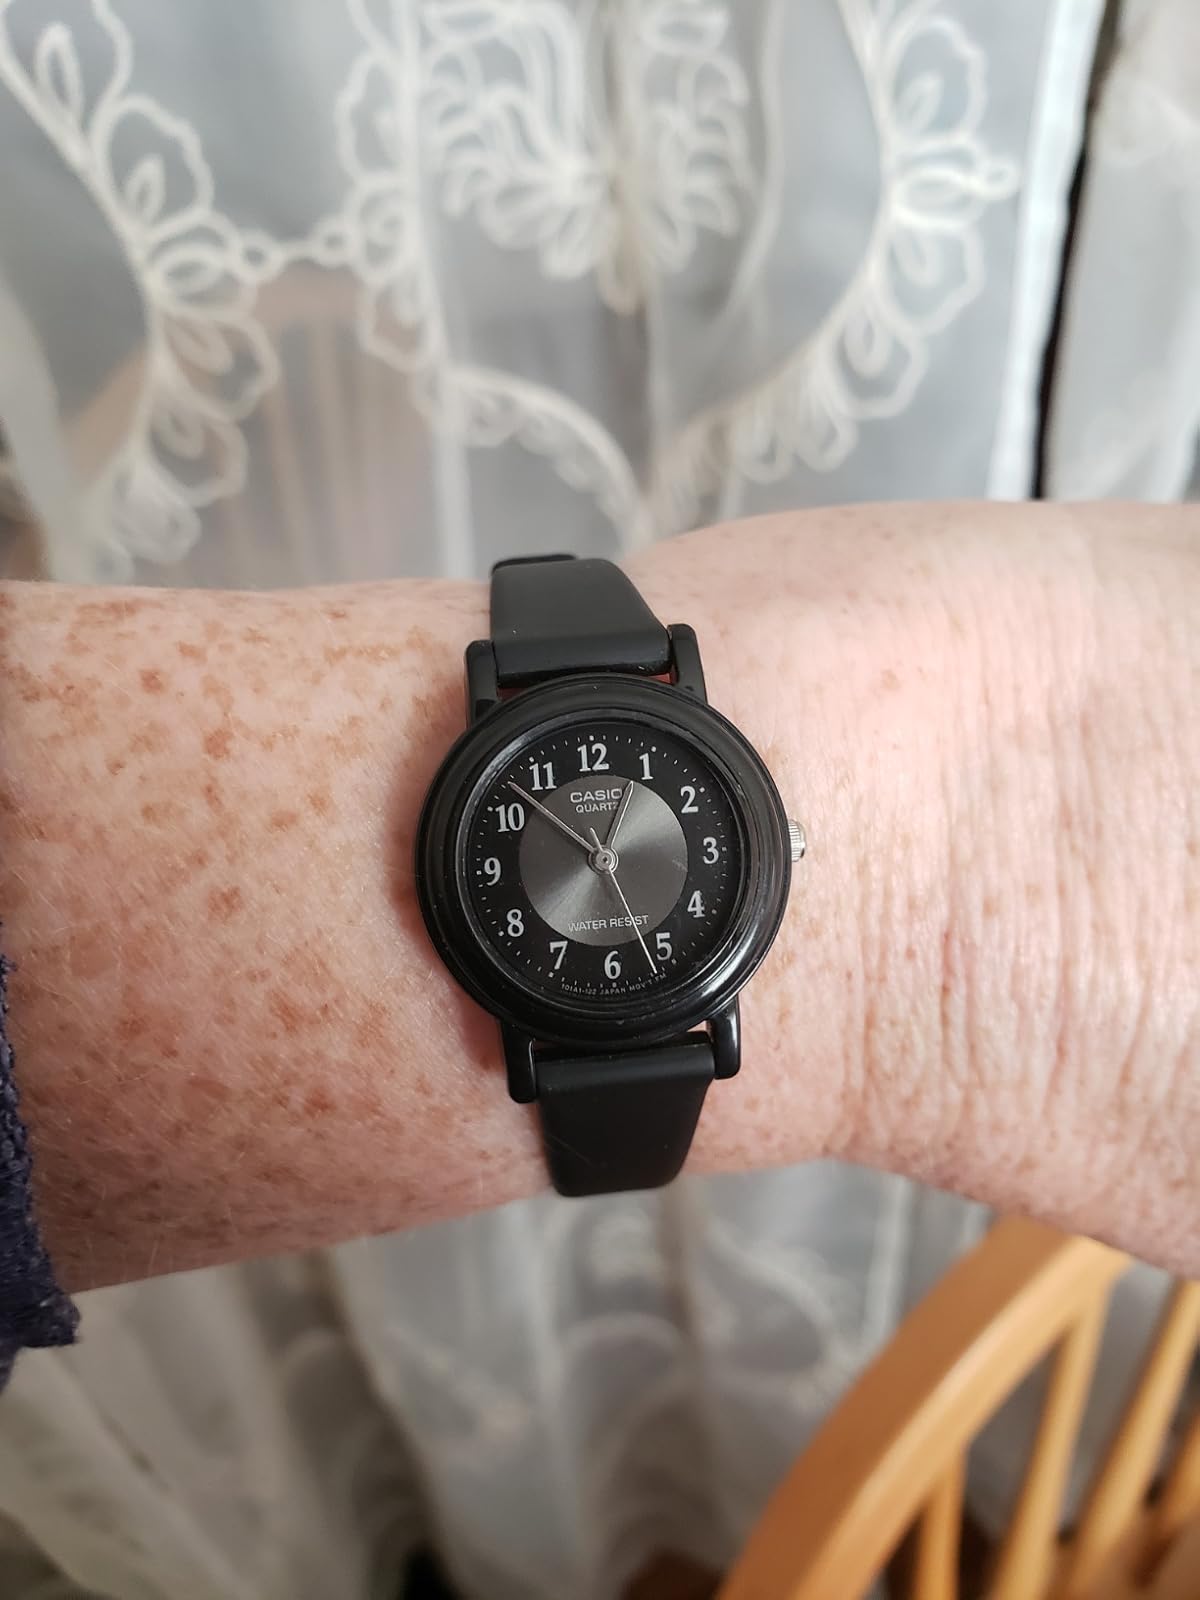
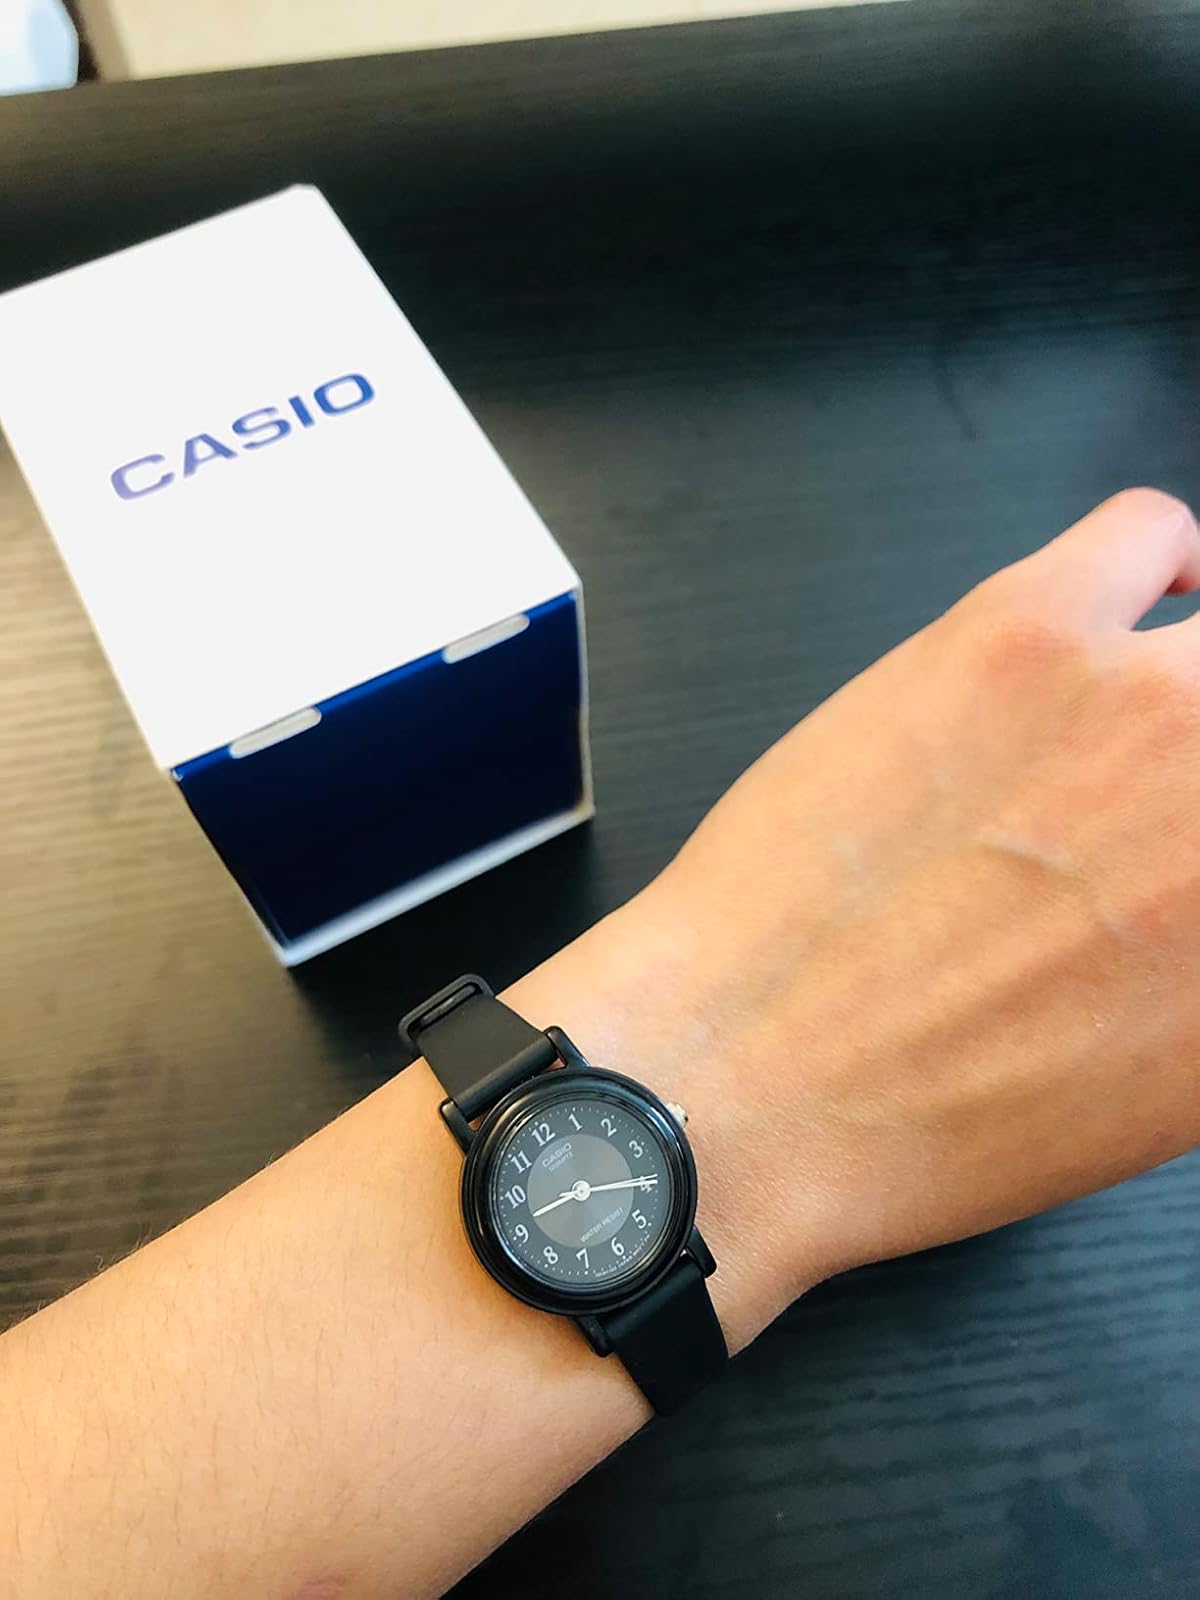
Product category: accessories_watch
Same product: yes